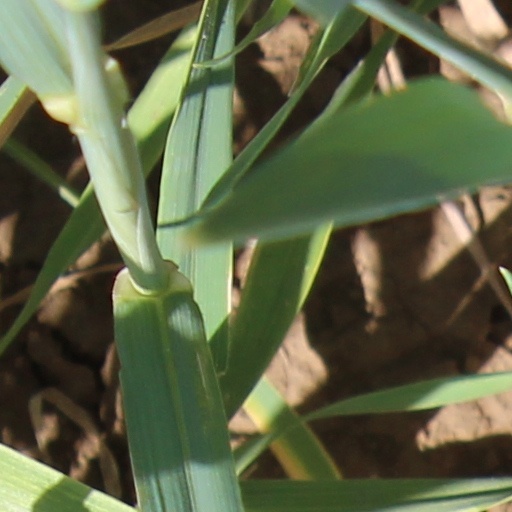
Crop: wheat